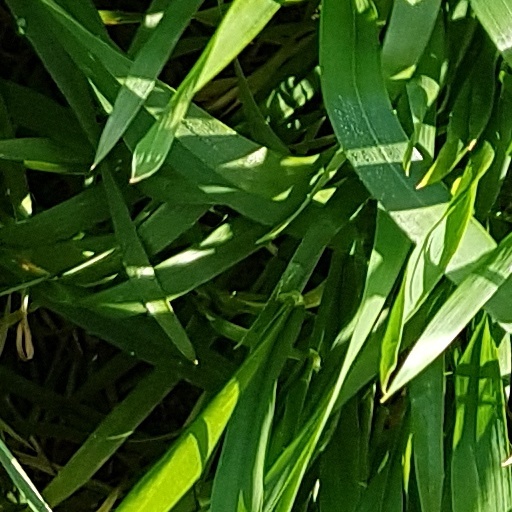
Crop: wheat